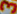
Number: 3